Beer measurement

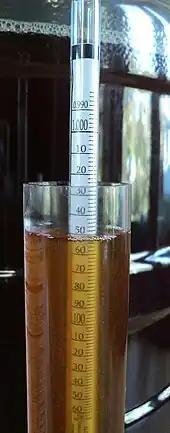
A hydrometer floating in a test jar of wort, where the specific gravity reading is approximately 1.050.

The principal factors that characterize beer are bitterness, the variety of flavours present in the beverage and their intensity, alcohol content, and colour. Standards for those characteristics allow a more objective and uniform determination to be made on the overall qualities of any beer.